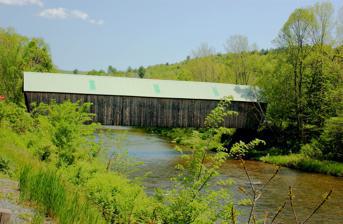
Building: Lincoln Covered Bridge
Country: United States of America
Year built: 1877
United States historic place Lincoln Covered Bridge U.S. National Register of Historic Places Nearest city Woodstock, Vermont Coordinates 43°36′2″N 72°34′10″W / 43.60056°N 72.56944°W / 43.60056; -72.56944 Area 1 acre (0.40 ha) Built 1877 ( 1877 ) Built by Pinney, R. W.; Pinney, B. H. Architectural style Pratt truss system NRHP reference No. 73000212 Added to NRHP August 28, 1973 The Lincoln Covered Bridge is a historic covered bridge , just south of U.S. Route 4 in West Woodstock, Vermont . Built in 1877, it is one of the only known examples of a wooden Pratt truss bridge in the United States. It was listed on the National Register of Historic Places in 1973. Description and history The Lincoln Covered Bridge spans the Ottauquechee River , a short way west of the village of West Woodstock.  It is just south of US 4, connecting that road to Bridges Road and Fletcher Hill Road on the south side of the river.  It is a single span, 136 feet (41 m) in length, resting on concrete and stone abutments , and is 18.5 feet (5.6 m) wide with a roadway width of 14 feet (4.3 m) (one lane).  The bridge is supported by two arch trusses, which are sheltered by a post-and-beam structure finished with a metal standing seam roof and vertical board siding.  The trusses are a variant of the Pratt truss, with laminated arches supporting the deck by a combination of wooden and iron verticals, with iron cross bracing. In 1989, the bridge was rehabilitated and strengthened by the Vermont Agency of Transportation . The purpose of the project was to restore the structure to its original condition and increase its load-carrying capacity to safely carry emergency vehicles. Restoration focused primarily on rebuilding the ends of the top and bottom chords of the trusses that had deteriorated over the previous century. All of the restoration work was performed using materials and details as close to the original as possible. The increase in strength was accomplished by post-tensioning the two trusses below the bottom wooden chords with high-strength coated steel rods. These rods, as well as other structural steel upgrades required to increase the strength are hidden from view by the wooden siding to maintain the historic look of the bridge. The two Pratt trusses are still the fully functioning main structural supports for the bridge. In addition, skylights were added to the metal roof to allow natural light into the structure due to its long span. These skylights are made from translucent corrugated (to match the contour of the existing roofing)polyvinyl material. Existing braided steel cables anchoring the upstream ends of the bridge to the shore were also removed at this time. The cables were previously installed to protect the bridge from washing away in a flood or ice flow. However, this method proved to cause the destruction of these covered wooden bridges at other locations in the country during one of these events. It was determined at the time that letting the structure move and float with the flowing water/ice would cause the least amount of damage. After one of these events, the structure could then be reset with heavy equipment and/or cranes, repaired, and put back in service in a much shorter timespan and significantly lower cost. The bridge was built in 1877 by R.W. Pinney and B.H. Pinney (of Bridgewater and Woodstock, respectively), about thirty years after the Pratt truss was patented.  According to covered bridge history Richard S. Allen, it is the only known surviving use of the Pratt truss in wood; this form is seen much more widely in metal bridges built later. See also National Register of Historic Places listings in Windsor County, Vermont List of Vermont covered bridges List of bridges on the National Register of Historic Places in Vermont References